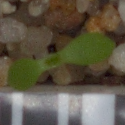
Label: scentless_mayweed